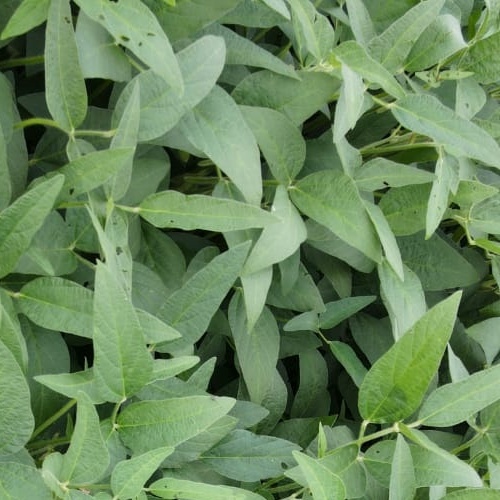
Label: Diabrotica_speciosa